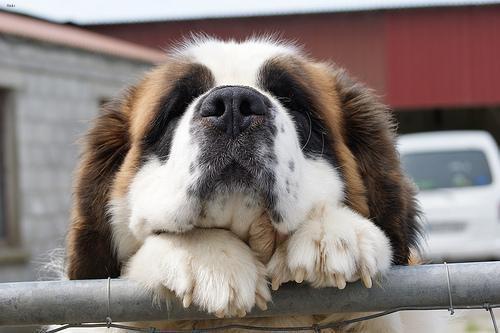
saint bernard